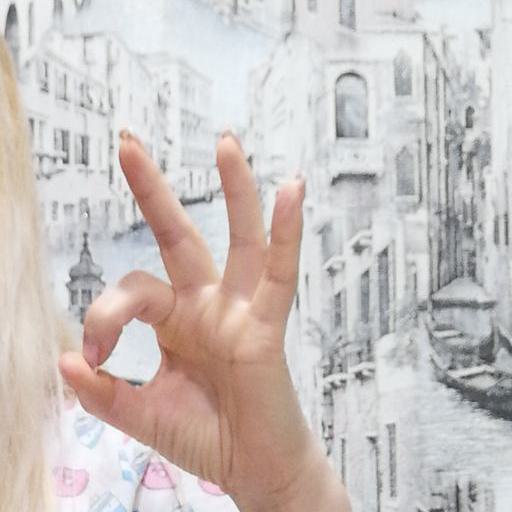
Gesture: ok